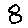
Label: 8